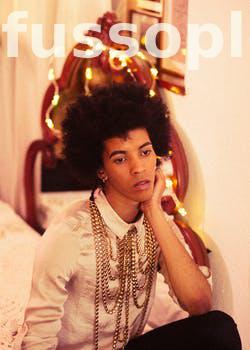
Label: Watermark